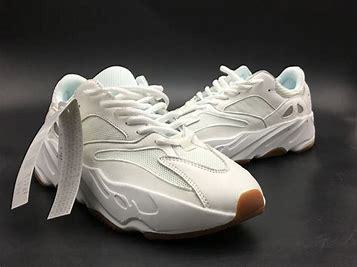
Brand: Adidas
Model: Yeezy Boost 700